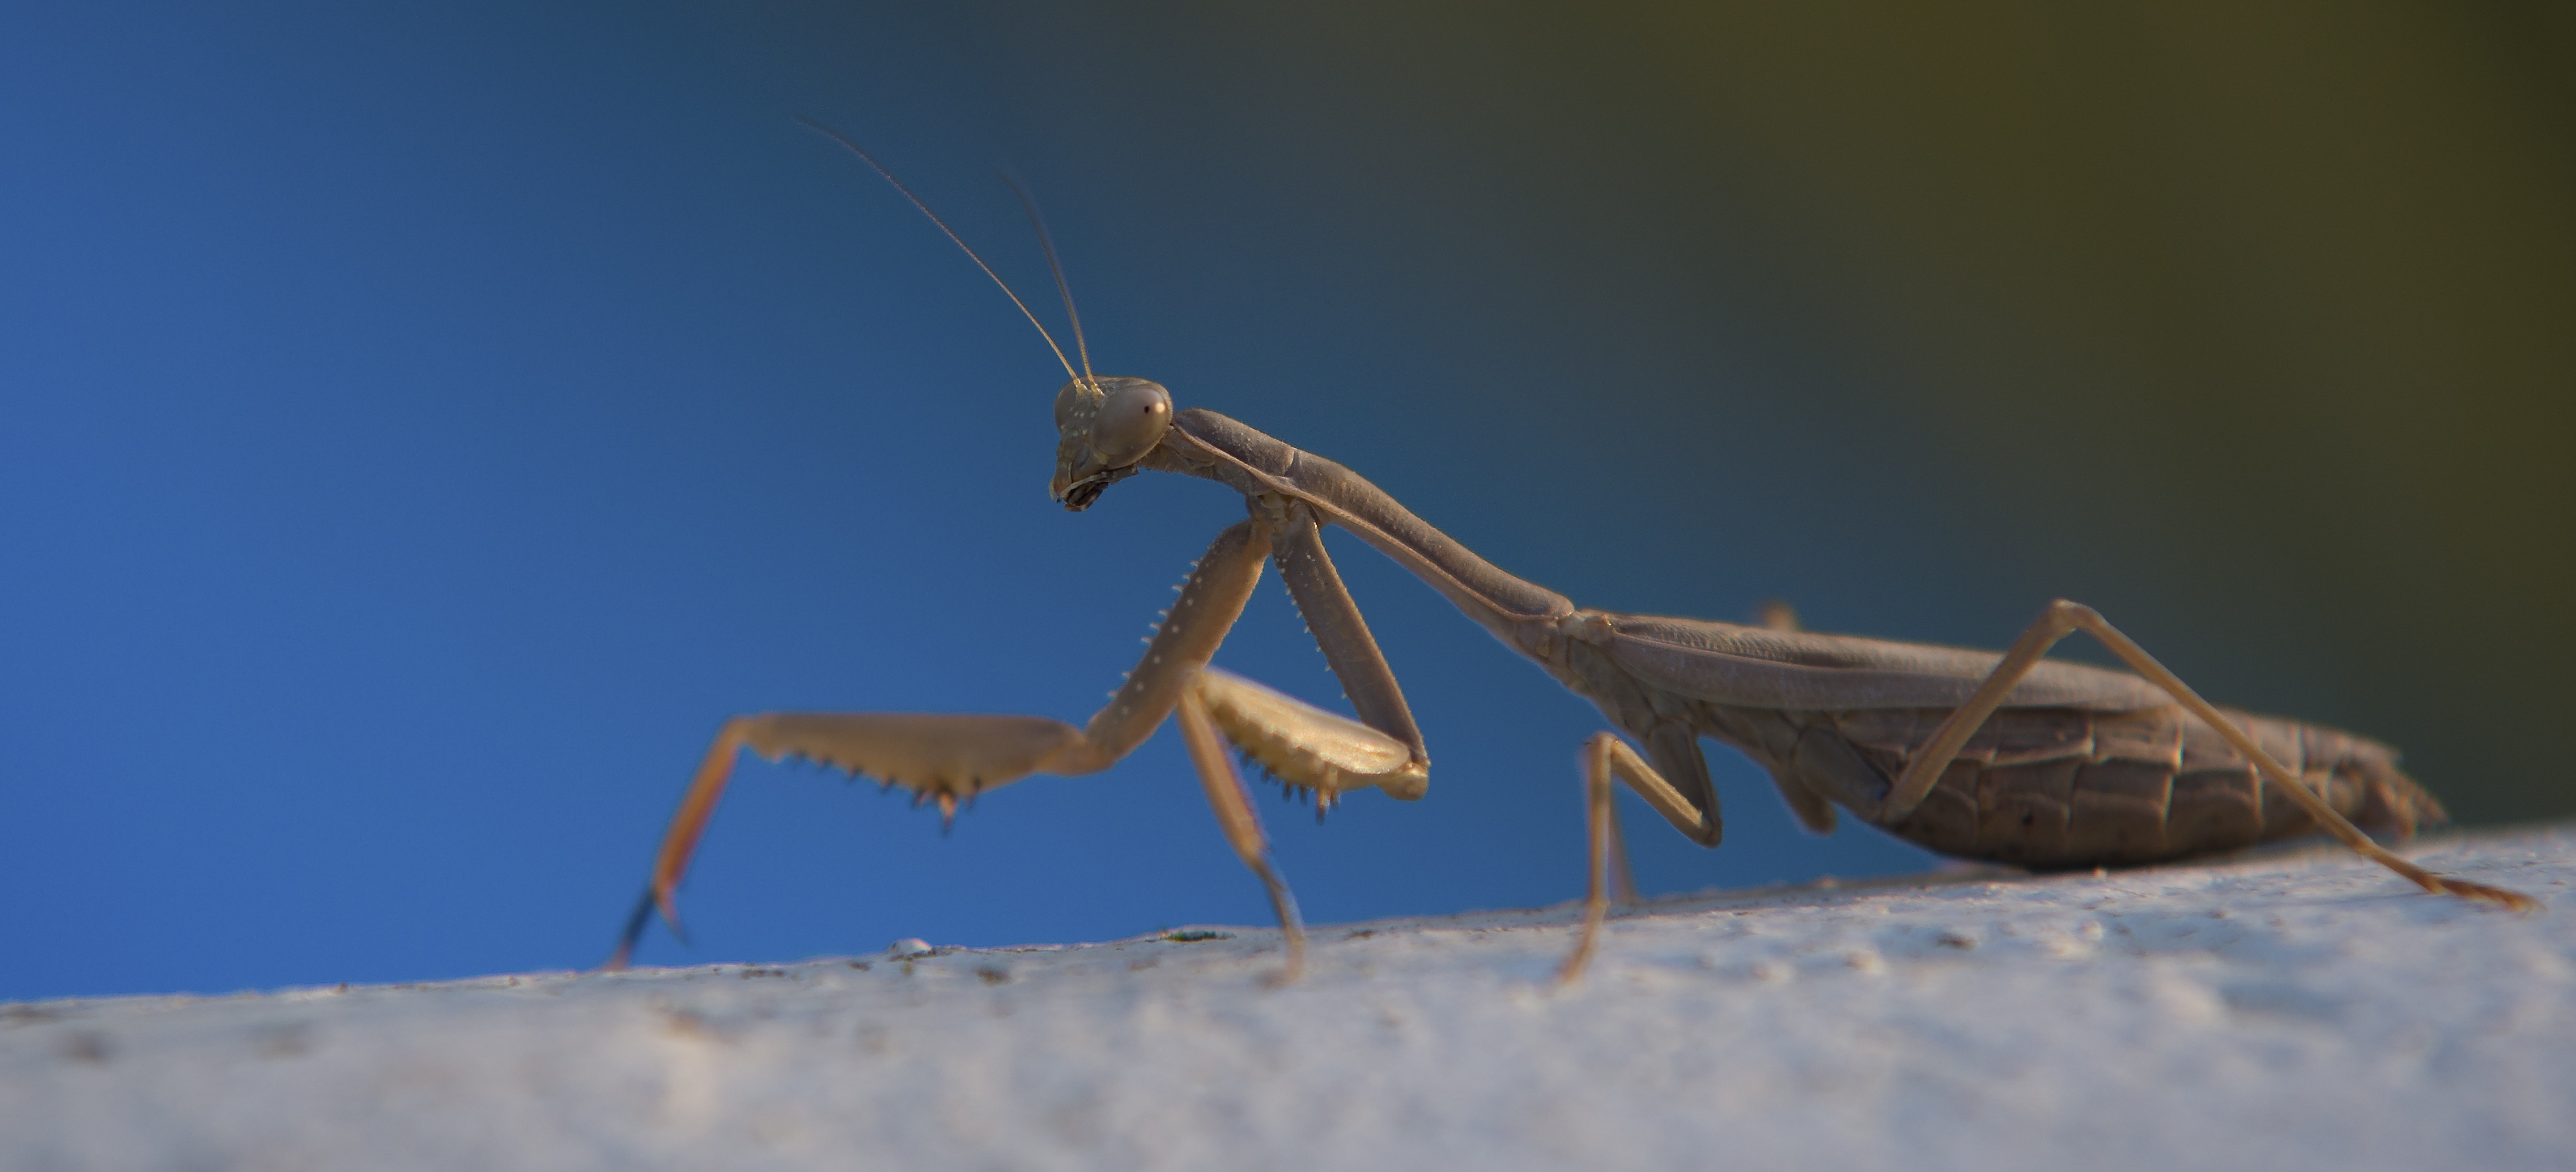
nature, wing, animal, praying mantis, insect, macro, blue, fauna, invertebrate, close up, mantis, greece, southern europe, flight insect, macro photography, arthropod, fishing locust